MicroTAC

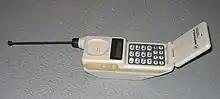
MicroTAC Digital Personal Communicator was made to be less expensive than the 9800X.

In 1989, the Digital Personal Communicator, or DPC, was introduced as a lower cost alternative to the 9800X. Light or dark gray in color, the phone featured a green or orange 7-character segment LED display. It closely resembled the 9800x in terms of the keypad design and background and the main body. Early DPCs of the 9800X-era featured the elongated antenna base, round-top side grips, and white-on-gray keypad. Later versions (most likely after 1991) lost the 9800X-specific physical features, but kept the same basic form. Bone white models were also available as special editions to cellular providers in the US. An upscale version of the DPC, known as the MicroTAC 950, or the MicroTAC Alpha in later years featured an 8-character green or orange dot-matrix LED display and the return of the alpha-numeric phonebook. The Alpha phones were "upscale" in that they had more user-programmable options. Also, Alpha phones featured the side grip arrow keys. Soon, an "affordable" DPC 550 came to the market. Almost identical to the Digital Personal Communicator, the DPC 550 featured little with the most basic of operations.